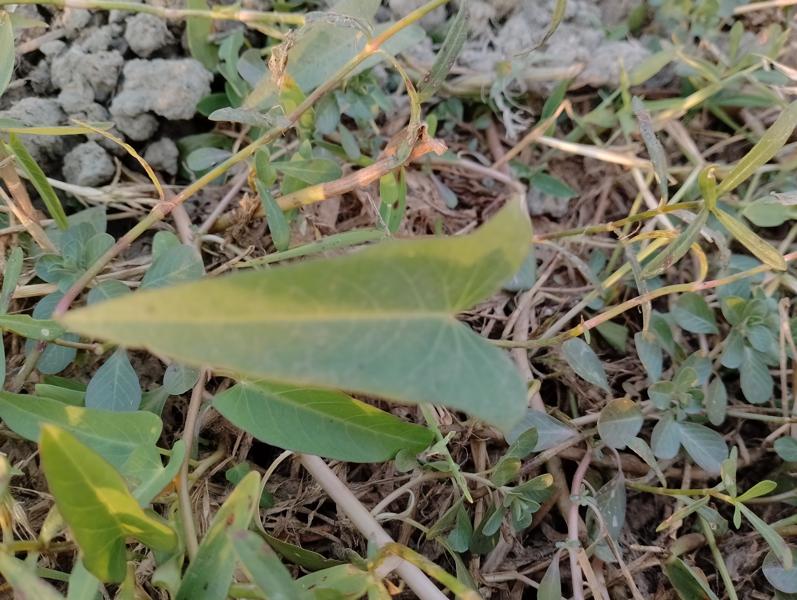
Weed species: Ipomoea aquatic